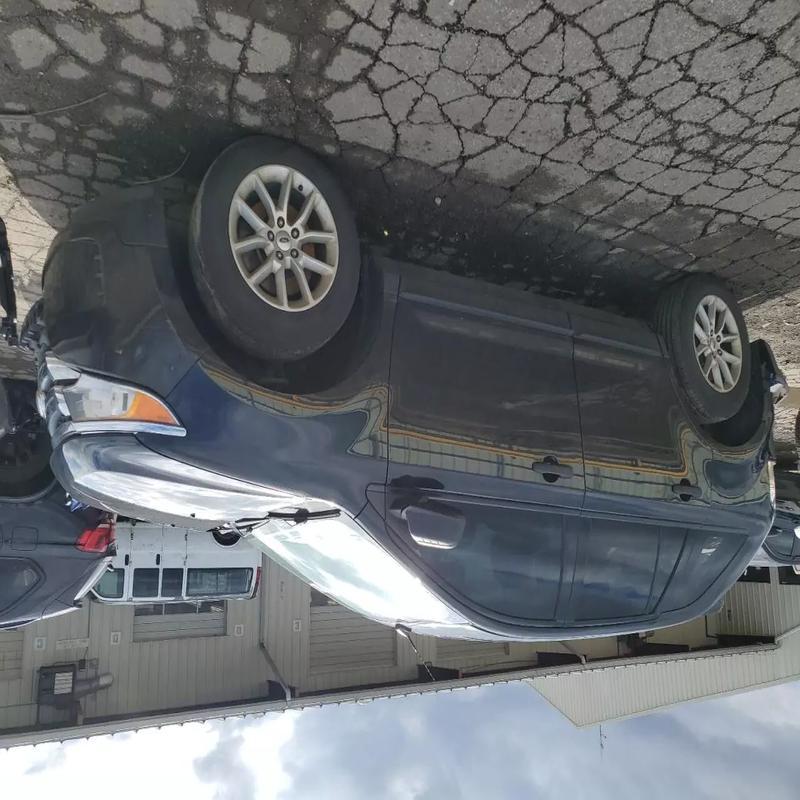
Aucun dommage détecté.
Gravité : aucun